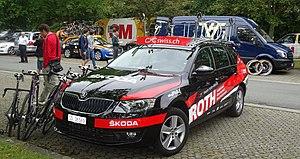
Reportage réalisé le mardi 18 août à l'occasion du départ et de l'arrivée du Grand Prix de la ville de Zottegem 2015 à Zottegem, Belgique.
L'équipe cycliste Akros-Thömus est une équipe cycliste sur route suisse, avec une licence d'équipe continentale.